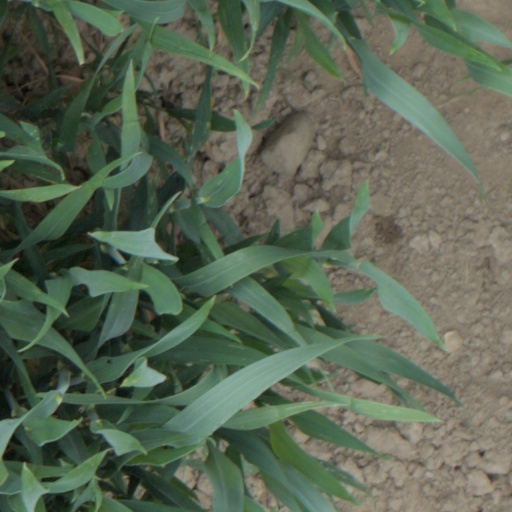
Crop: wheat